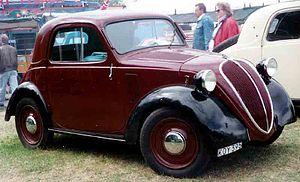
La Fiat 500 de la première génération, surnommée Topolino par les Italiens, est un modèle d'automobile conçu par Fiat et produit entre 1936 et 1955.
L'expression Design italien se réfère à toutes les formes de design industriel inventées et fabriquées en Italie, y compris la conception d'intérieur, l'urbanisme, le stylisme et les projets architecturaux.